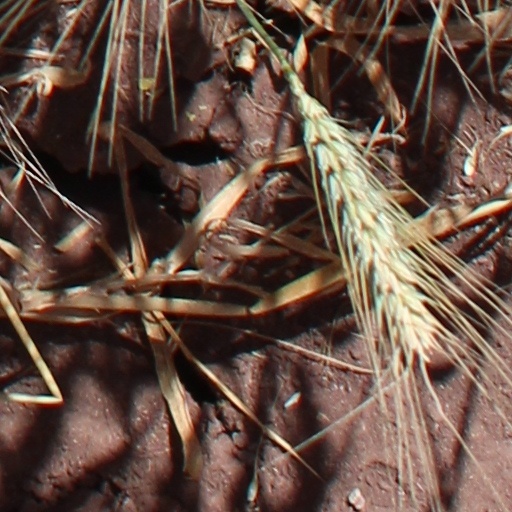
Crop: wheat